Describe the emotion expressed in this image:  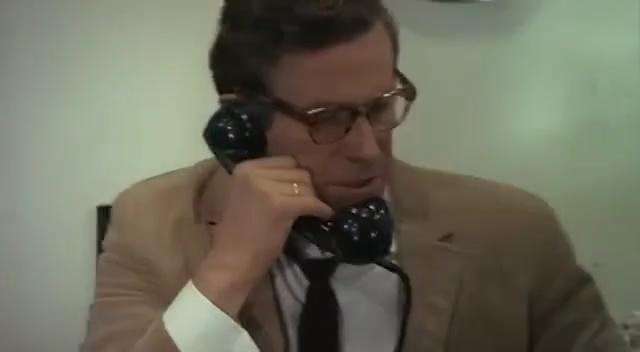
This person displays Pain, valence and arousal with low intensity.